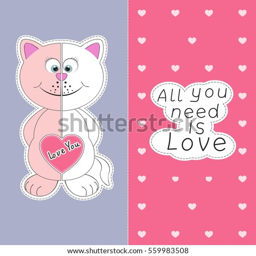
cat , isolated on a pink and blue background .